Reformed Church in Hungary

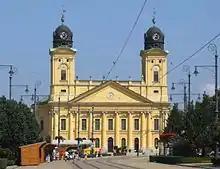
Reformed Great Church of Debrecen in Debrecen, Hungary

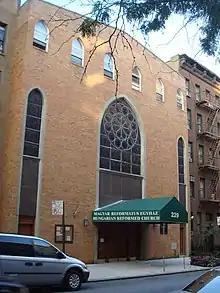
Hungarian Reformed Church building in Manhattan, New York

The Reformed Church in Hungary (MRE) is the largest Protestant church in Hungary, with parishes also among the Hungarian diaspora abroad. It is made up of 1,249 congregations in 27 presbyteries and four church districts and has a membership of over 1.6 million, making it the second largest Christian church in Hungary after the Catholic Church. As a Continental Reformed church, its doctrines and practices reflect a Calvinist theology, for which the Hungarian term is "".